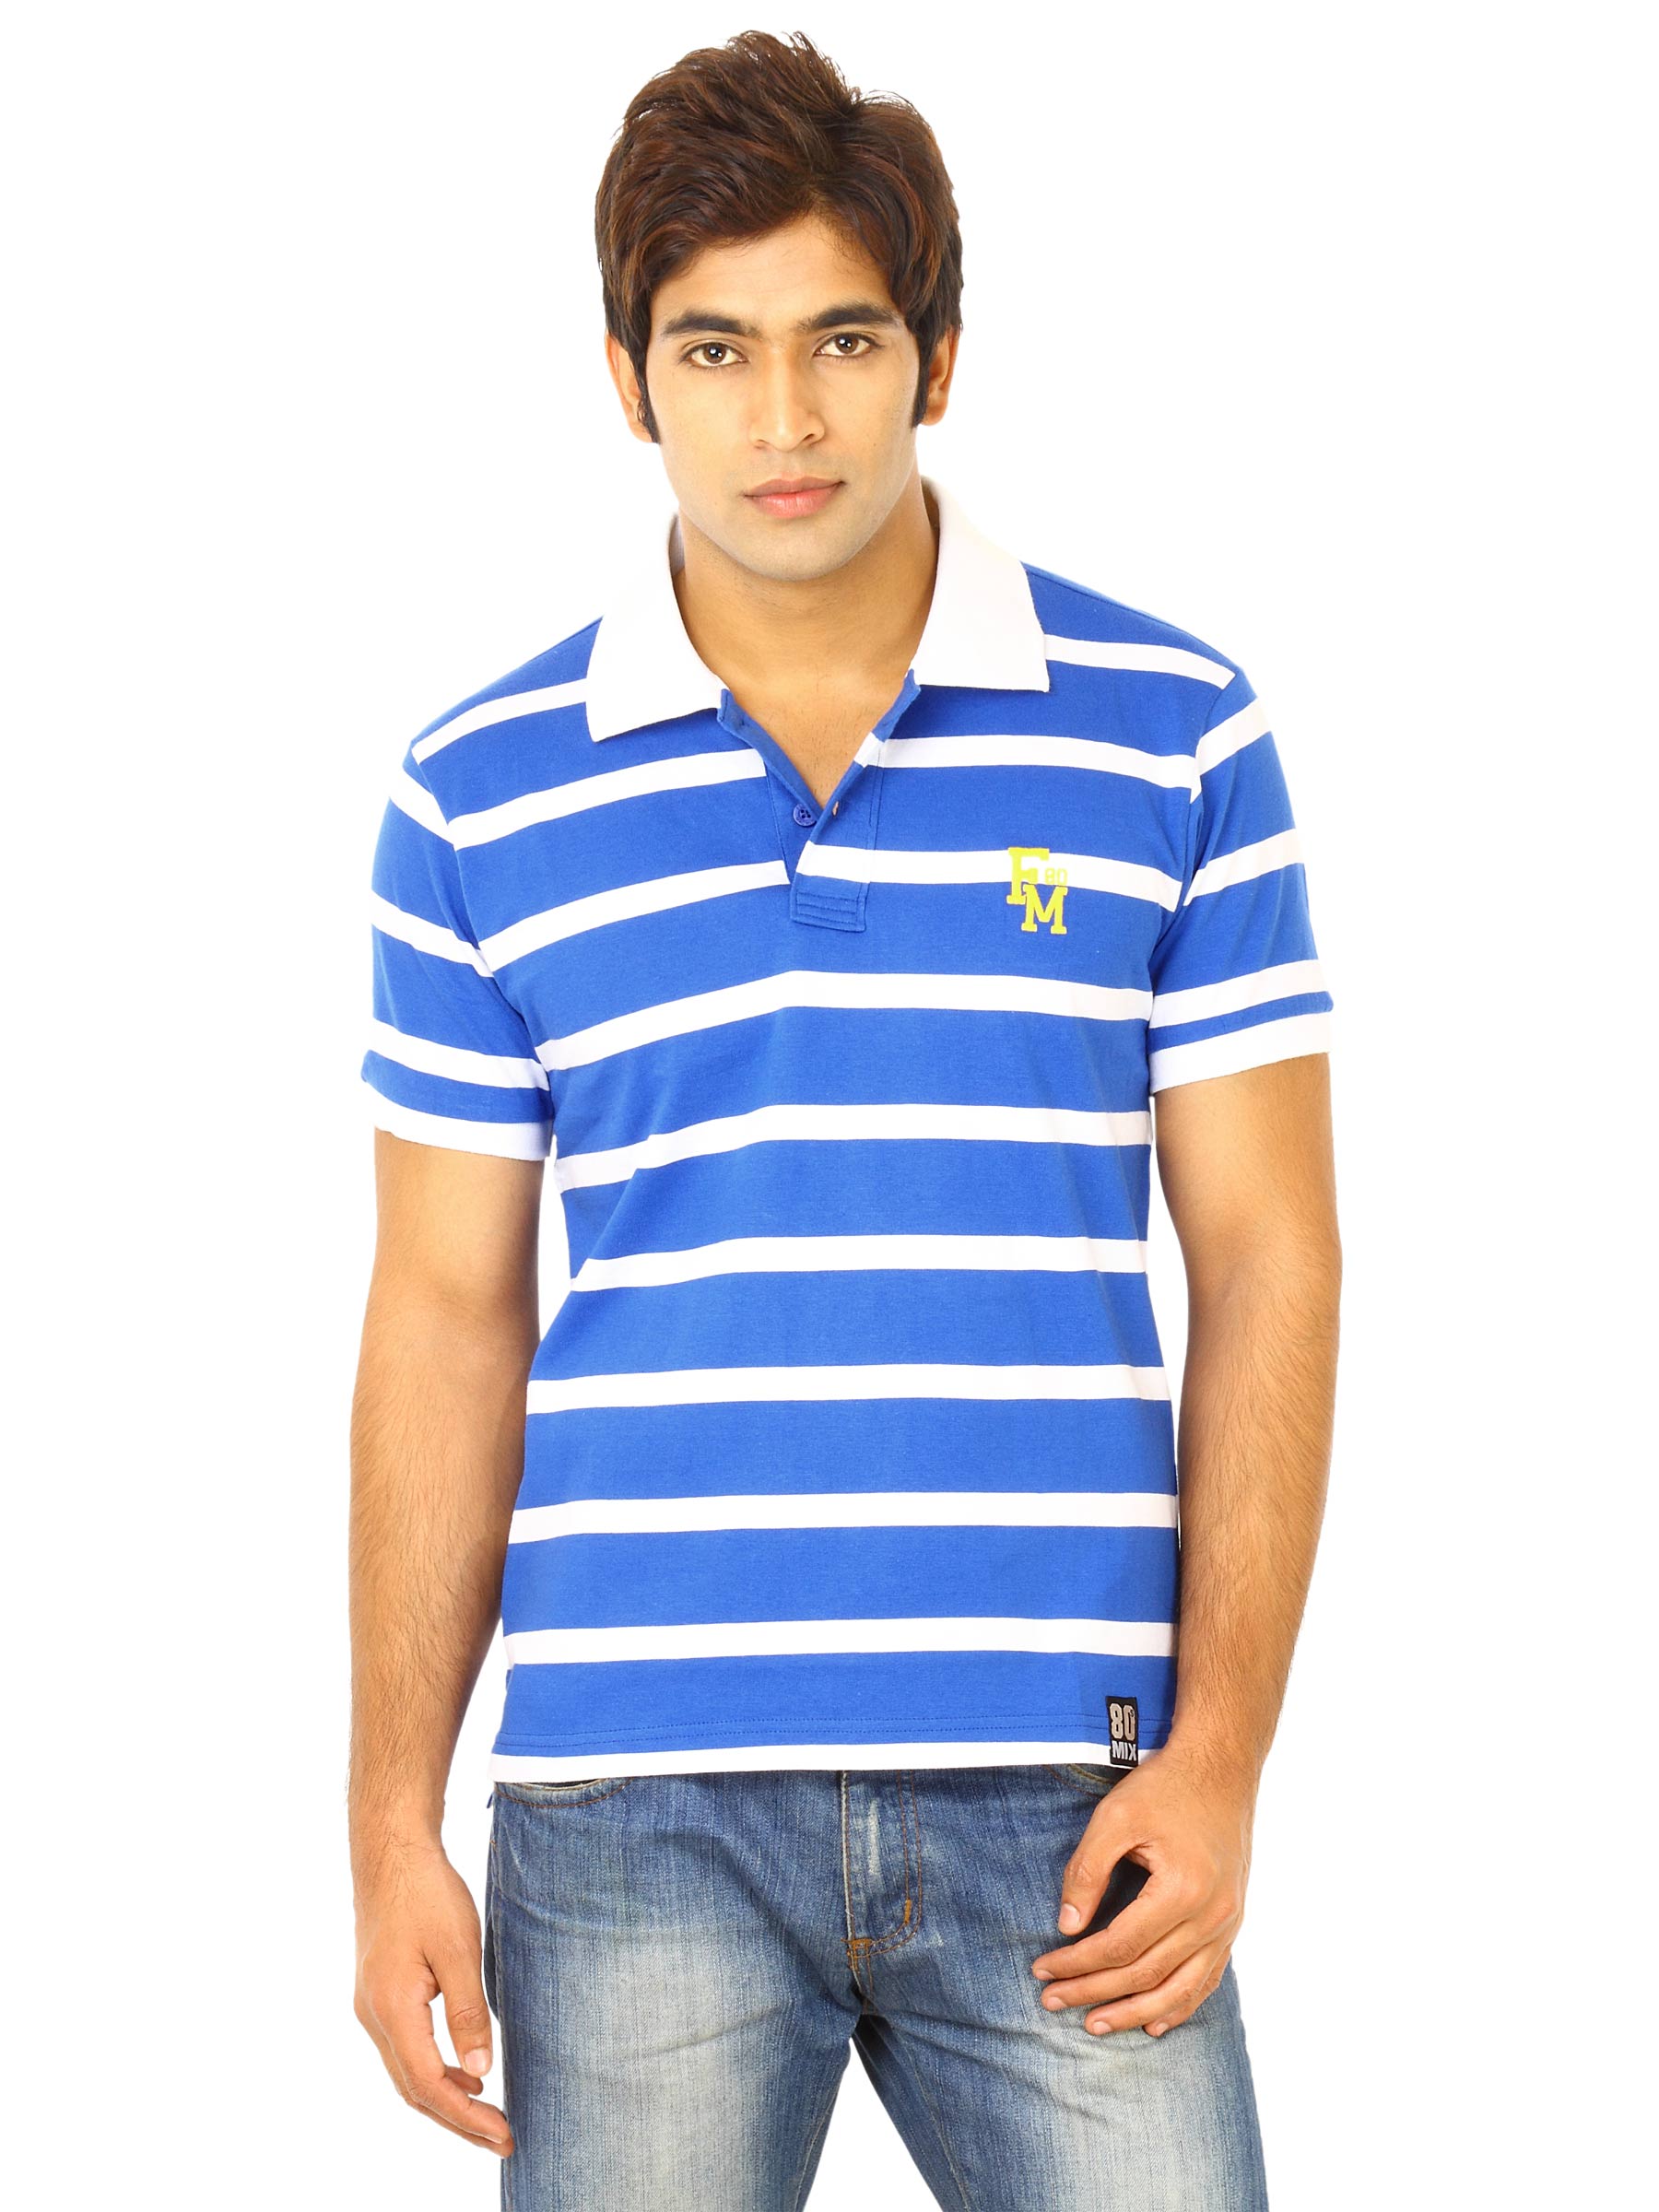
Flying Machine Men Blue Polo Tshirts
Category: Apparel / Topwear / Tshirts
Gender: Men
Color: Blue
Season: Fall 2011
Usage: Casual